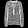
Label: Shirt